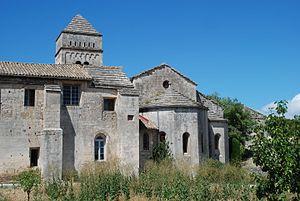
France - Provence - Bouches-du-Rhône - Monastère Saint-Paul-de-Mausole
Le monastère Saint-Paul-de-Mausole est un monastère de style roman provençal du XIᵉ siècle situé à Saint-Rémy-de-Provence en Provence dans le département français des Bouches-du-Rhône en région Provence-Alpes-Côte d'Azur.